USLHT Jessamine

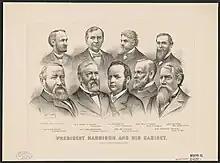
President Harrison, and Secretaries Rusk and Windom sailed aboard "Jessamine"

"Jessamine" carried Secretary of the Treasury William Windom, and Secretary of Agriculture Jeremiah Rusk from Fort Monroe to Washington, D.C. on 6 July 1890.